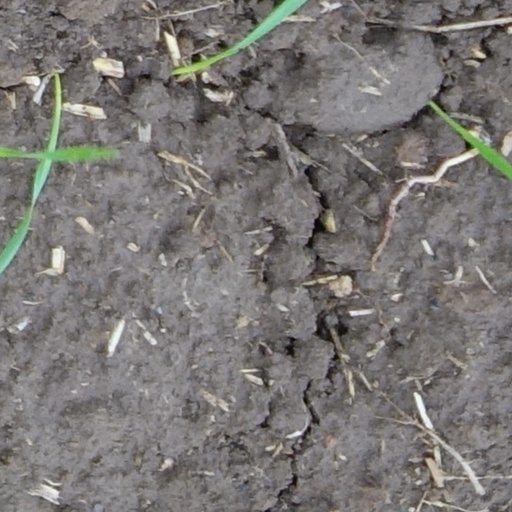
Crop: wheat